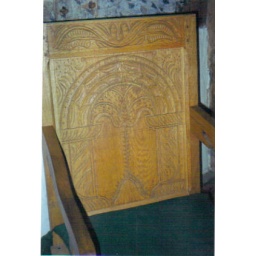
chair in a house at the Museum of American Frontier Culture